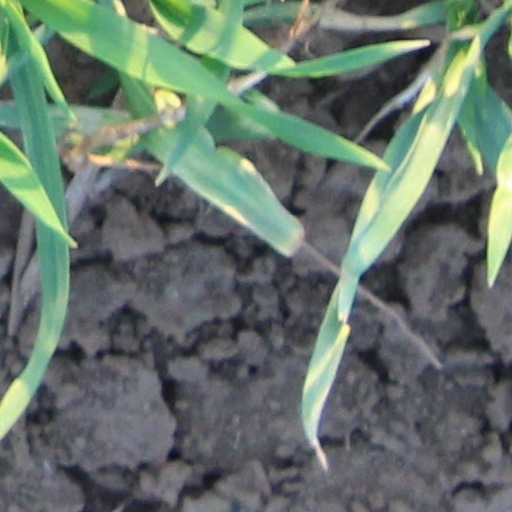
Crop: wheat